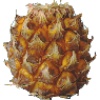
Label: pineapple_mini